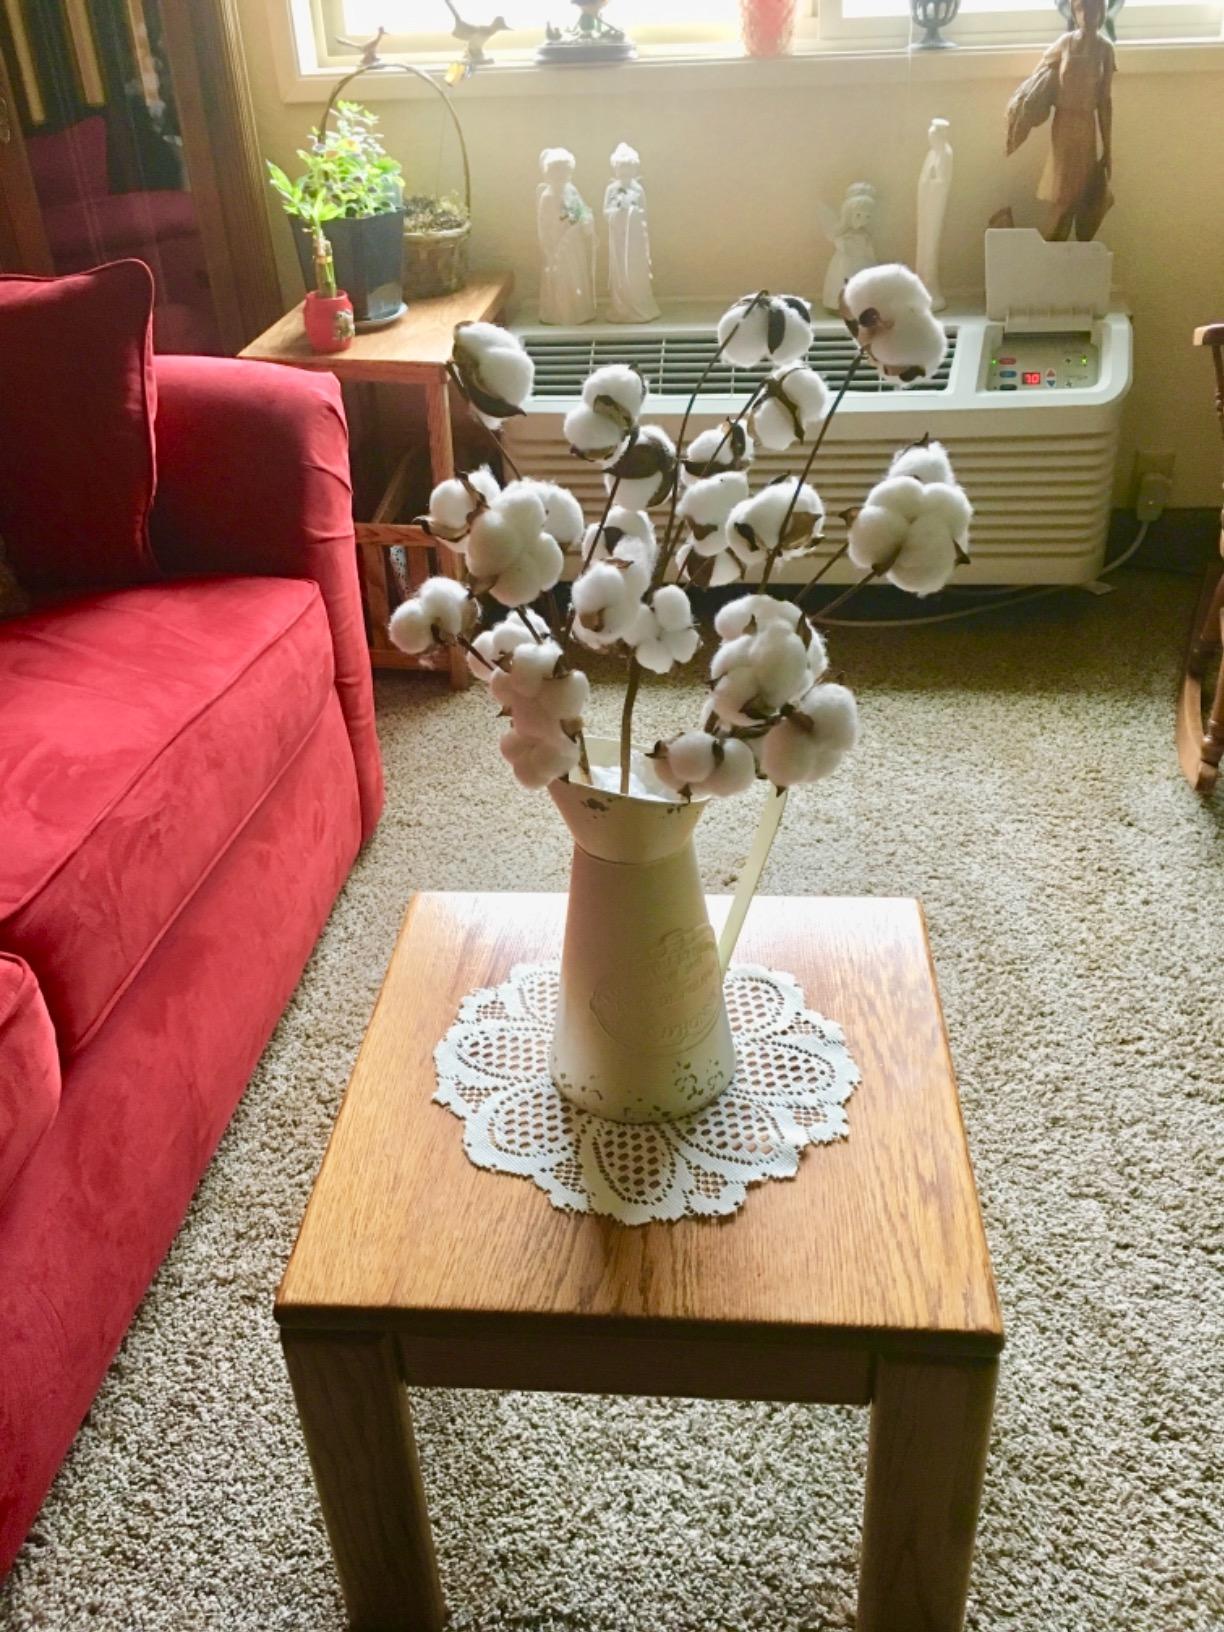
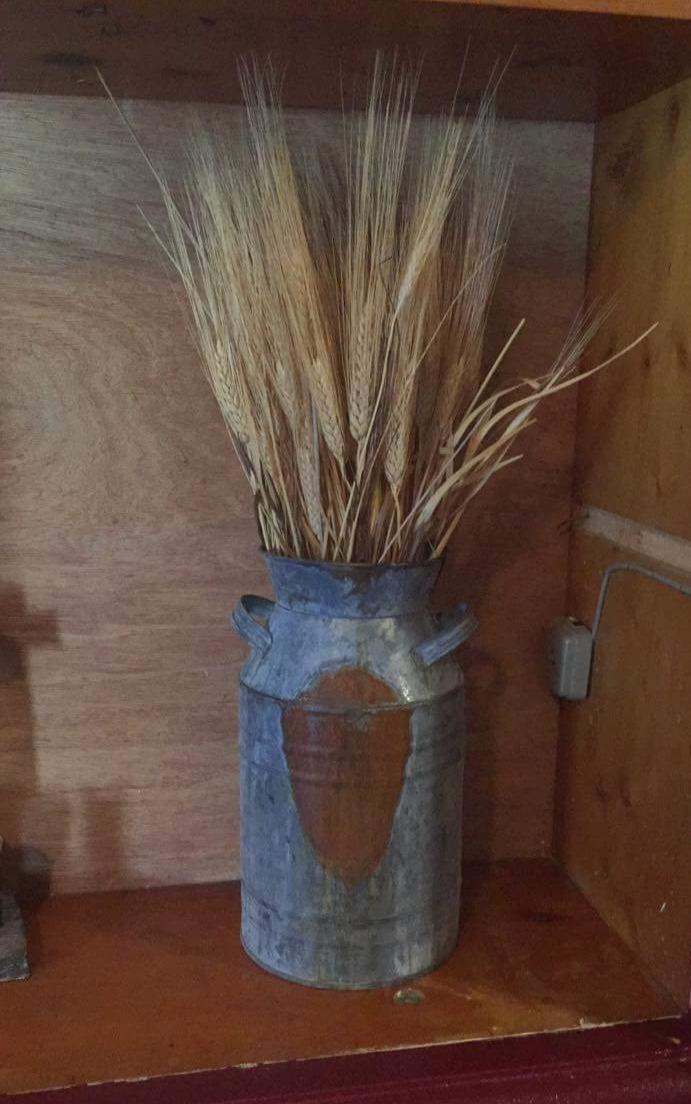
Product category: vase
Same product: no